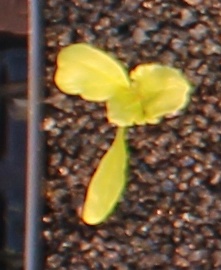
Label: Sugar beet